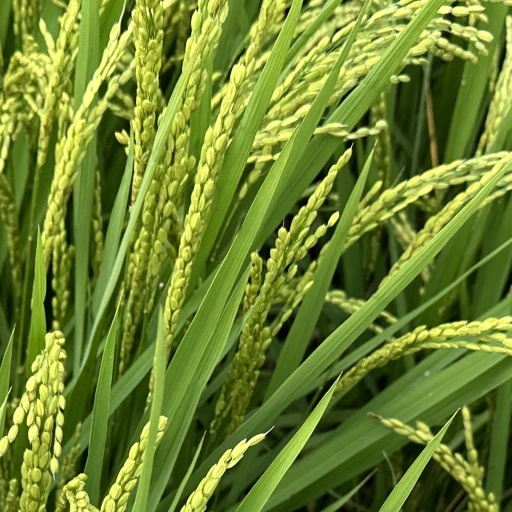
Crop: rice